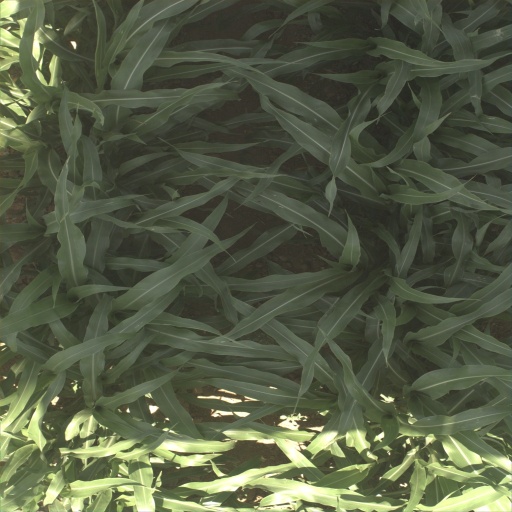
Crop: sorghum